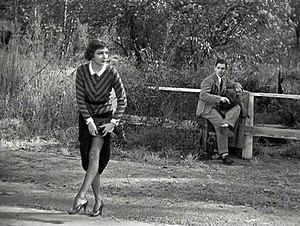
New York-Miami est un film américain réalisé par Frank Capra, sorti en 1934.
L'Échange est un film américain réalisé par Clint Eastwood et écrit par Joseph Michael Straczynski, sorti en 2008.